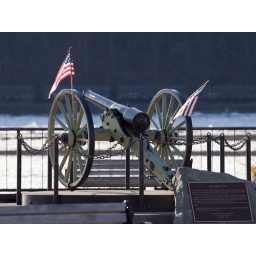
CSX train on other side of the river in the background